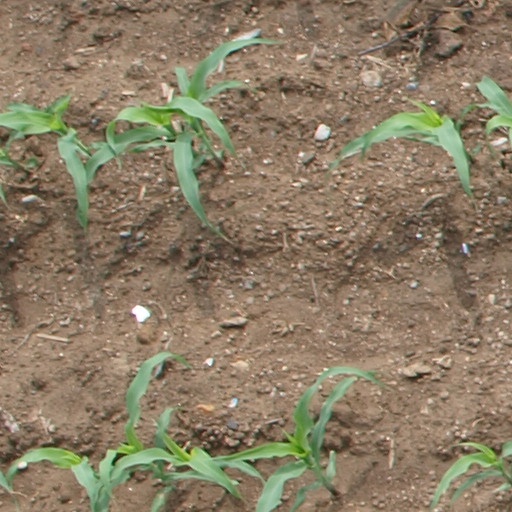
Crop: maize; corn